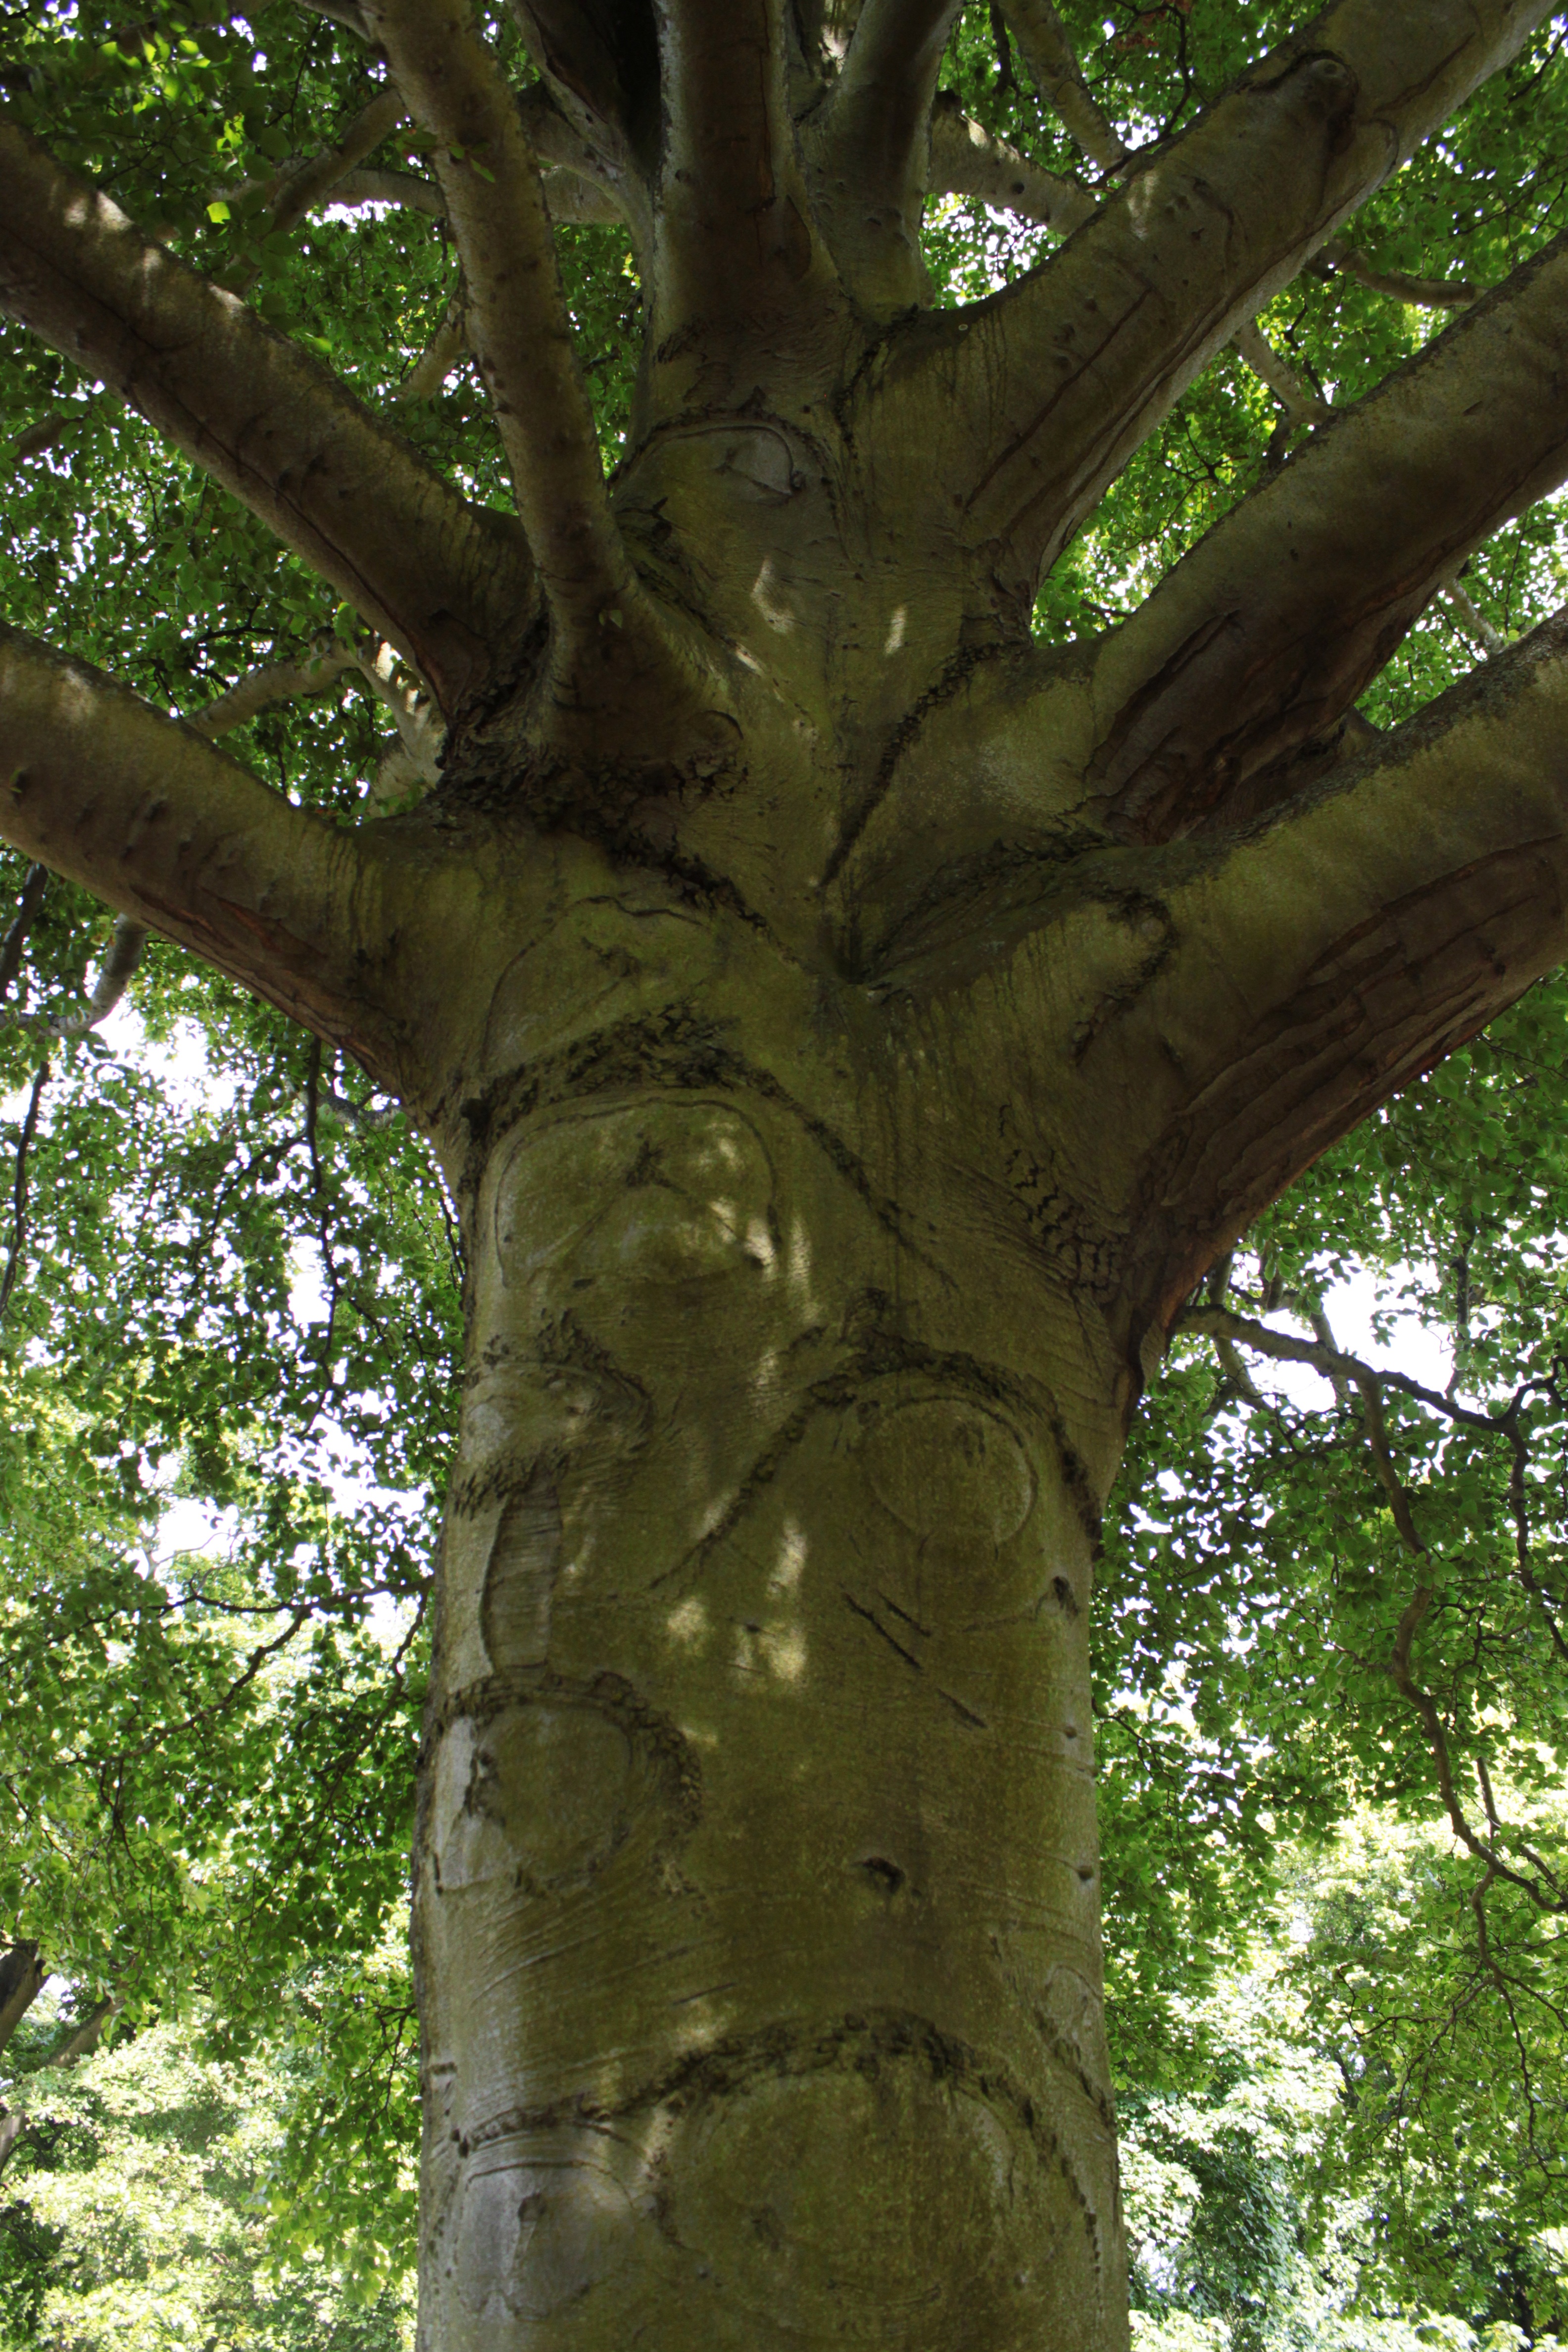
tree, nature, forest, branch, plant, leaf, trunk, foliage, botany, tree trunk, tribe, sculpture, branches, deciduous, oak, grove, woodland, old tree, flowering plant, plant stem, woody plant, land plant, arecales, plane tree family